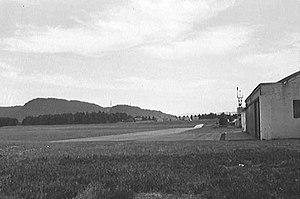
La bataille de la forteresse de Hegra fut un engagement de 25 jours en 1940 pendant la campagne de Norvège qui a vu un petit groupe de Norvégiens volontaires s'opposer à des forces allemandes supérieures. Après les premiers combats autour de la ligne de chemin de fer de Meråker, les Norvégiens se sont repliés dans la forteresse de Hegra où ils subirent plusieurs attaques allemandes avant de se rendre le 5 mai, ayant perdu l'espoir d'être secourus.
La base aérienne de Værnes est une base aérienne de la force aérienne royale norvégienne située dans la municipalité de Stjørdal dans la région de Trøndelag, en Norvège. Elle est co-implantée avec l'aéroport de Trondheim Værnes, qui est détenu et exploité par Avinor. En tant que base aérienne, l'aérodrome est principalement utilisé pour le Marine Corps Preposition Program Norway, qui implique les forces armées américaines stationnant du matériel à Værnes et sur d'autres installations dans la région de Trondheim au centre de la Norvège. Les installations militaires de Værnes peuvent accueillir jusqu'à six avions de la taille d'un C-5 Galaxy, et les casernes peuvent accueillir 1 200 soldats. Elle abrite également la Garde Nationale, qui y possède son centre de formation, et le siège du district de Trøndelag. Auparavant, l'école de pilotage de l'armée de l'air était située à Værnes.